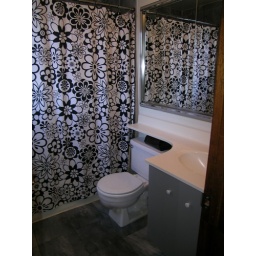
Plenty of storage space - large medicine cabinet behind sliding mirror, storage under sink with shelving